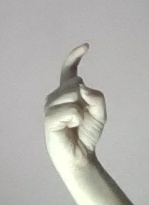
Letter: ra